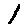
Label: 1